Inverted Head 4 Annas

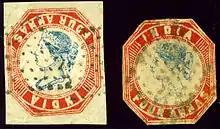
A forgery of the Inverted Head (left), next to an ordinary stamp (right). The head and frame of the inverted stamp are not from the First Printing, so this cannot be a genuine inverted head stamp.

Forgeries have been made by chemically erasing the upright head or the frame and then printing over it. These can be detected using "black light" (long wave (UV-A) ultraviolet light) and other techniques. One of these fakes appeared in the Masson sale and one or two in the Ferrary auctions. Some clever forgeries purport to show an inverted head with incorrect head dies, which are obvious. Crude forgeries are plentiful.